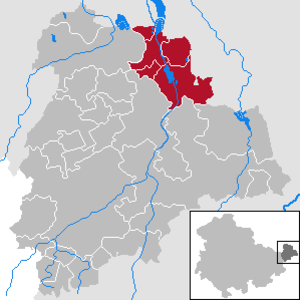
La Communauté d'administration de la Pleiße, fondée en 1992, réunit cinq communes de l'arrondissement du Pays-d'Altenbourg en Thuringe. Elle a son siège dans la commune de Treben.